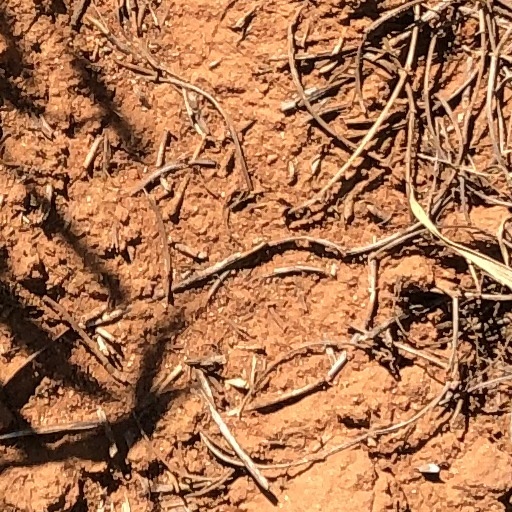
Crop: wheat